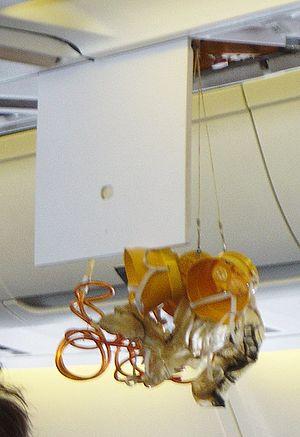
Un masque à oxygène est un masque fournissant de l'oxygène aux poumons à partir d'un réservoir de stockage. Il couvre généralement le nez et la bouche, voire parfois toute la tête et peut être en plastique, en silicone ou en caoutchouc.
La médecine aéronautique est la branche de la médecine consacrée à l'étude des effets physiologiques et aux conséquences pathologiques d'un vol dans l'atmosphère terrestre, domaine de l'aéronautique, ainsi qu'aux facteurs qui influent sur la sécurité, l'efficacité du personnel de bord, et le confort des passagers.
La pressurisation de la cabine d'un avion permet le vol à haute altitude en évitant les risques physiologiques liés à la baisse de la pression atmosphérique, aux variations de pression en montée ou en descente ainsi qu'à la diminution du taux d'oxygène. Elle permet de créer un environnement sûr et confortable pour l'équipage et les passagers.